Tim Melville

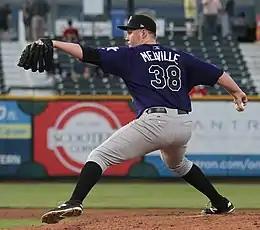
Melville with the Albuquerque Isotopes in 2019

Timothy Macgill Melville (born October 9, 1989) is an American professional baseball pitcher for the Long Island Ducks of the Atlantic League of Professional Baseball. He has previously played in Major League Baseball (MLB) for the Cincinnati Reds, Minnesota Twins, San Diego Padres, and Colorado Rockies. Melville has also played in the Chinese Professional Baseball League (CPBL) for the Uni-President Lions and Wei Chuan Dragons.